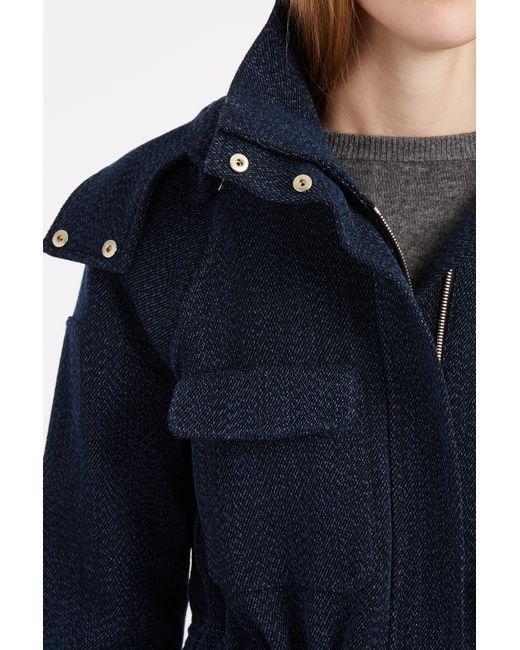
damen Twill Mantel dunkelblau Plain Brusttasche Stehkragen